United States at the Rugby World Cup

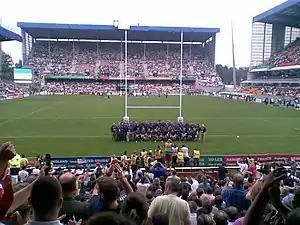
The United States squad ahead of the 2007 Rugby World Cup match with England at Stade Félix-Bollaert.

So far the USA has not hosted any Rugby World Cup games. However, the United States will host the 2031 Rugby World Cup, it will mark the first Rugby World Cup ever held in the Americas.